Beer in Brazil

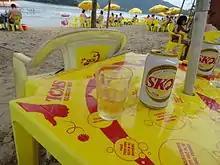
Skol cans and tables at the beach in Brazil

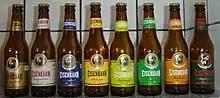
Eisenbahn bottles of beer (355ml) with new labels.

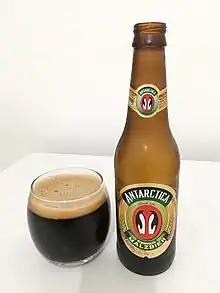
Antarctica Malzbier

The majority of the market belongs to AmBev, the owner of the "Brahma", "Antarctica", "Bohemia" and "Skol" brands. Brazil's largest brewer was formed in 1999 from the merger of the two biggest brands, Brahma and Antarctica. In 2004, Ambev merged with Belgium's Interbrew (Stella Artois, Becks, Staropramen and many others) to form the world's largest brewer, now known as InBev. After the merger, Grupo Schincariol became the largest Brazilian-owned brewery in the country. In 2011, the company became a subsidiary of Japanese beverage company Kirin Brewery Company, and subsequently changed its name to Brasil Kirin. In 2017 Kirin sold this business to Heineken NV for a transaction value of US$1.1 billion.